Jennette Bradley

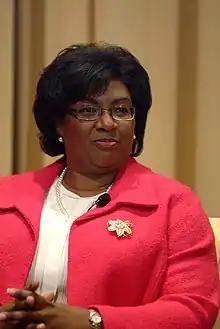

Jennette B. Bradley (born October 2, 1952) is an American politician of the Republican party and served as the 62nd lieutenant governor of Ohio from 2003 to 2005 and Ohio State Treasurer from 2005 to 2007. Bradley was the first African American woman elected to statewide office in Ohio.